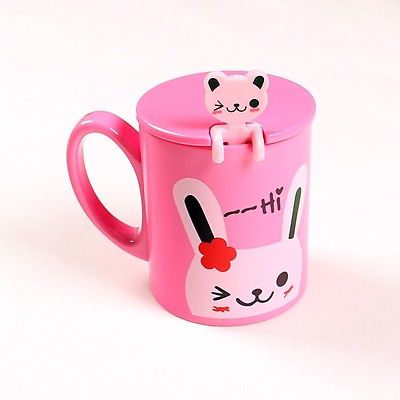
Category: mug